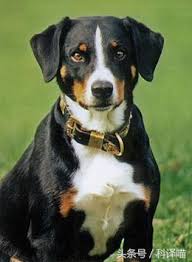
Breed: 237-n000086-Greater_Swiss_Mountain_dog